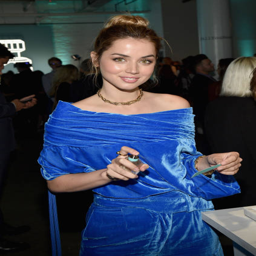
actor attends jewelry stores business .